Pride Month

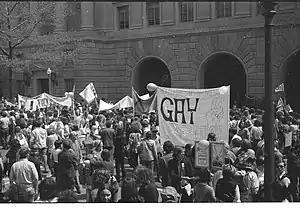
A 1970s gay liberation protest in Washington, D.C.

The first pride marches were held in four US cities in June 1970, one year after the riots at the Stonewall Inn. The New York City march, promoted as "Christopher Street Liberation Day", alongside the parallel marches in Chicago, Los Angeles, and San Francisco, marked a watershed moment for LGBT rights. An organizer of some of the first marches named Fred Sargeant stated the goal was to commemorate the Stonewall riots and further push for liberation. He noted that while the first marches were more akin to a protest than a celebration, they helped to remind people of LGBT communities and how they may include one's family and friends. Transgender women and people of color, including Marsha P. Johnson, Sylvia Rivera, and Stormé DeLarverie, were largely excluded or silenced during the early marches, despite their prominent participation in the initial riots.